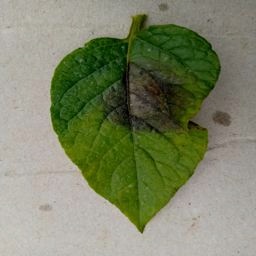
Etiqueta: Late Blight